Bailey-Boushay House

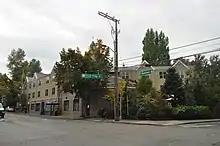

Bailey-Boushay House was the first inpatient hospice facility for AIDS patients in the United States. It was founded by Betsy Lieberman and Christine Hurley of AIDS Housing of Washington with support from sources including Virginia Mason Medical Center, Boeing, Nordstrom, Weyerhaeuser, the Northwest AIDS Foundation, and an anonymous donation of $100,000 via the Archdiocese of Seattle. The facility was created as a response to the lack of skilled nursing facilities available for AIDS patients.